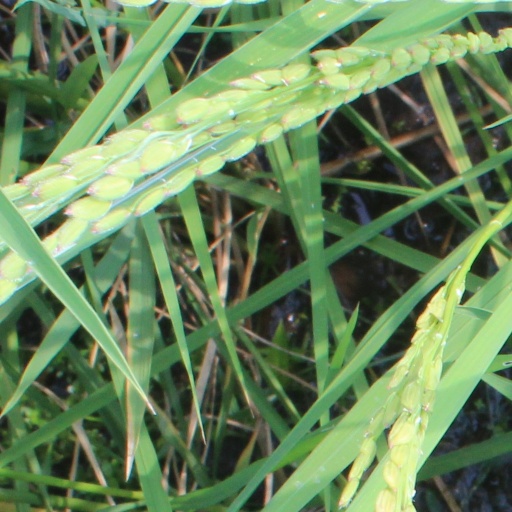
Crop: rice